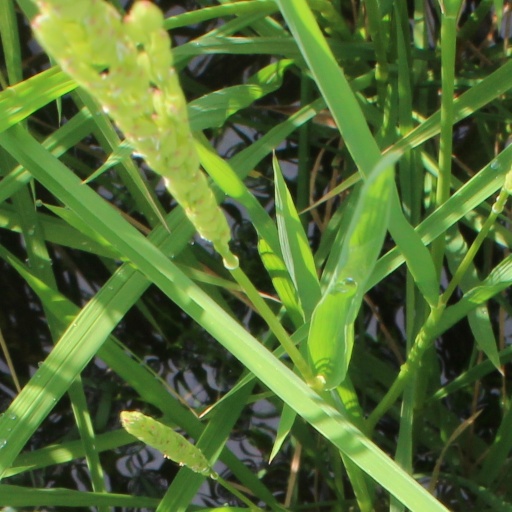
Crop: rice